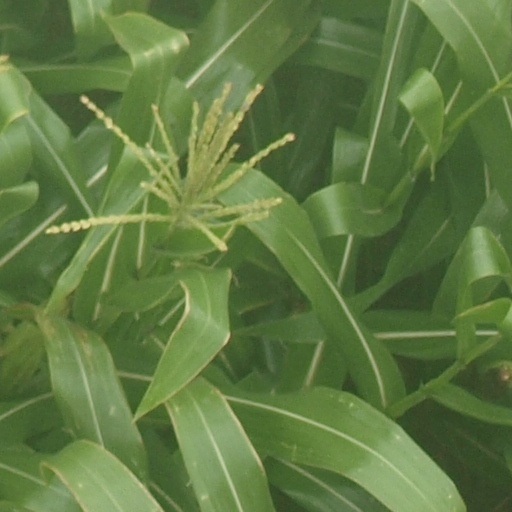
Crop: maize; corn